Telo (mythology)

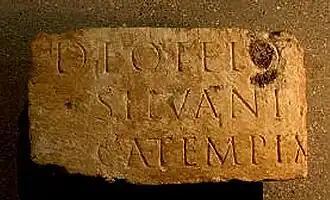
An inscription with the name of god Telo

Telo is a Celtic god, the eponymous spirit of Toulon in the Var. He was the deity of the sacred spring around which the ancient settlement sprang up. A series of dedications to Telo come from Périgueux: on three of these Telo is invoked with another deities: the goddesses Sianna (in 3 inscriptions) and Vesunna (in one inscription).